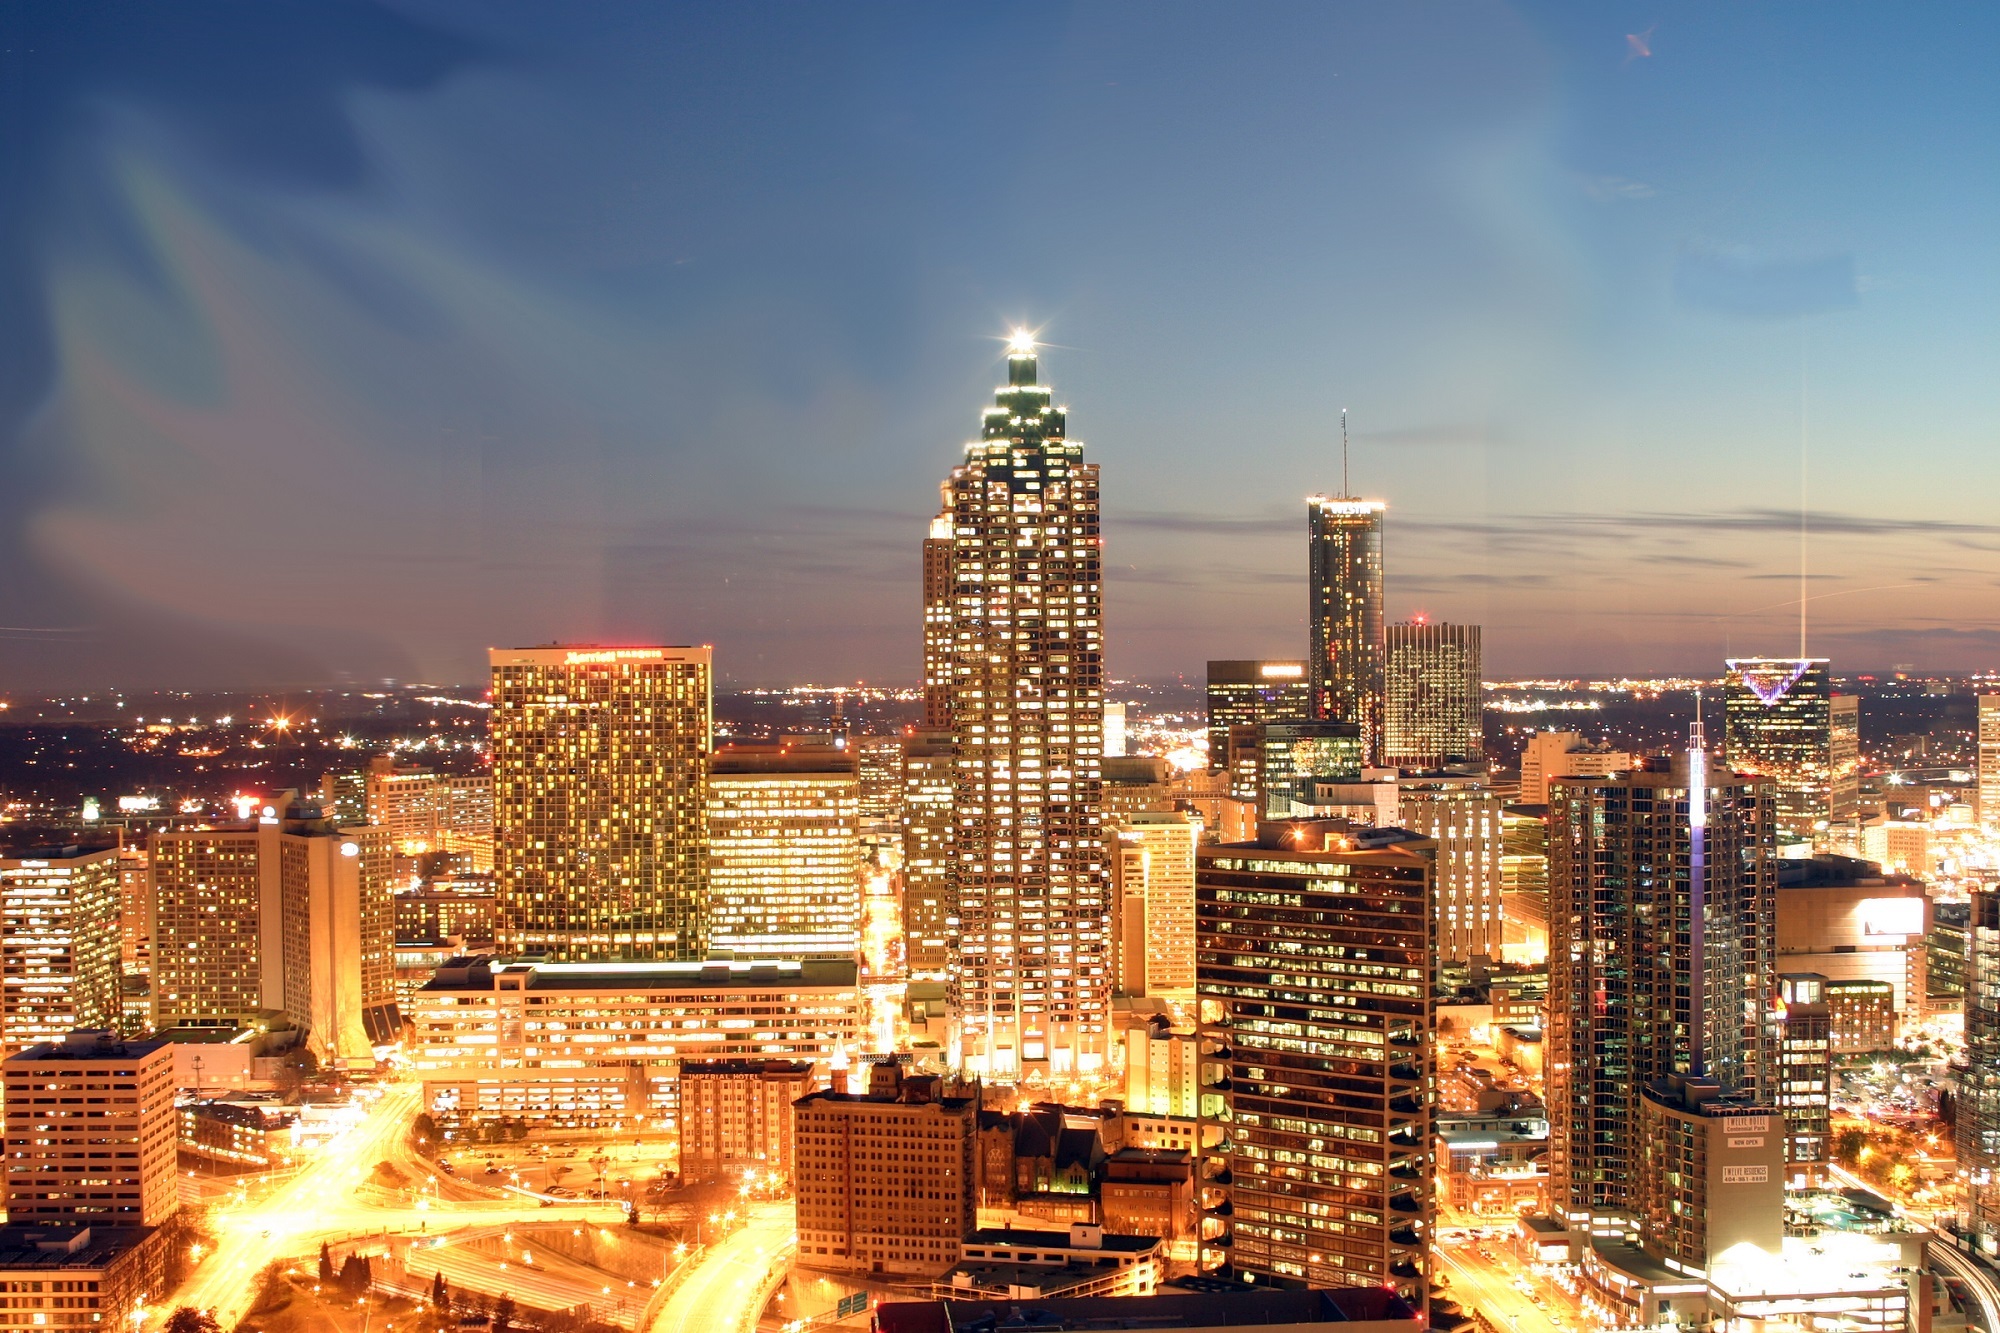
horizon, architecture, skyline, night, city, skyscraper, urban, cityscape, panorama, downtown, dusk, evening, twilight, tower, usa, landmark, metropolitan, lights, skyscrapers, georgia, capitol, atlanta, metropolis, urban area, geographical feature, human settlement, metropolitan area